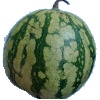
Label: Watermelon 1